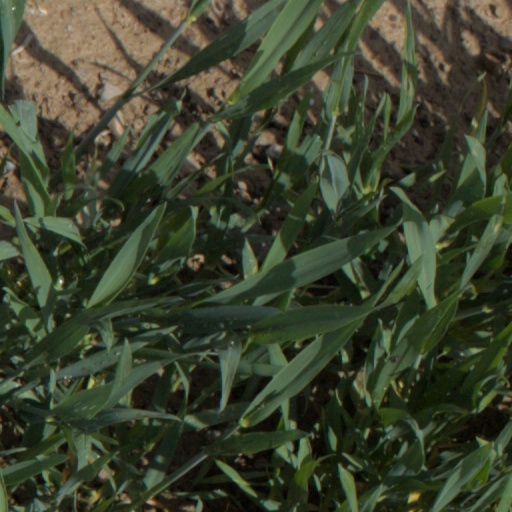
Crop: wheat